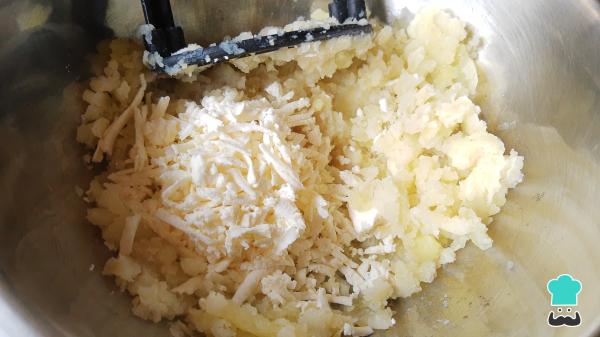
Para hacer la receta de flautas en vaso, primero en un recipiente coloca la papa cocida, agrega sal y pimienta al gusto. Luego, con ayuda de un machacador, machaca hasta hacer una especie de puré, luego agrega el queso panela rallado y mezcla para integrar todo.